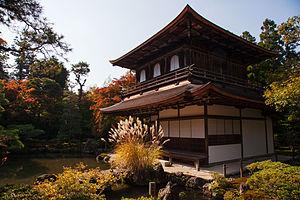
Le Ginkaku-ji est un temple bouddhiste situé dans l'arrondissement Sakyō-ku à Kyōto au Japon.
L'époque de Muromachi est l'une des 14 subdivisions traditionnelles de l'histoire du Japon, qui s'étend entre 1336 et 1573. Elle correspond à l'époque de « règne » des shoguns Ashikaga. Le nom de cette période vient du quartier de Muromachi, site choisi à Kyōto par les Ashikaga pour y installer à compter de 1378 le siège de leur gouvernement.
L'époque Sengoku est une époque de l'histoire du Japon marquée par des turbulences sociales, des intrigues politiques et des conflits militaires quasi permanents, qui s'étend du milieu du XVᵉ siècle à la fin du XVIᵉ siècle au Japon. Au sens strict, cette période débute à la fin des guerres d'Ōnin en 1477 et dure jusqu'en 1573, lorsque le seigneur de la guerre Oda Nobunaga destitue le dernier shogun Ashikaga. Elle couvre approximativement la seconde moitié de l'époque de Muromachi entendue au sens large, qui correspond au shogunat des Ashikaga et s'étend de 1336 à 1573.